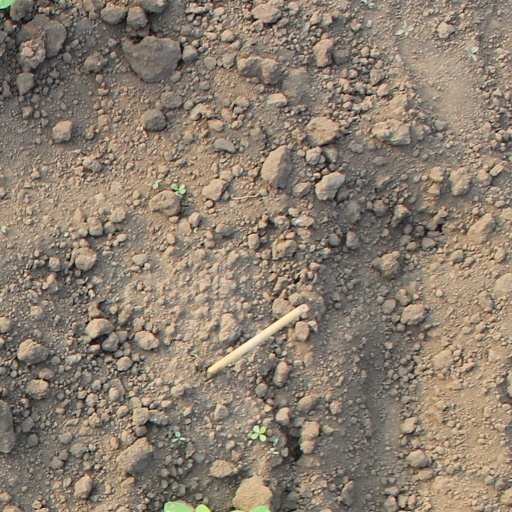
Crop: soybean